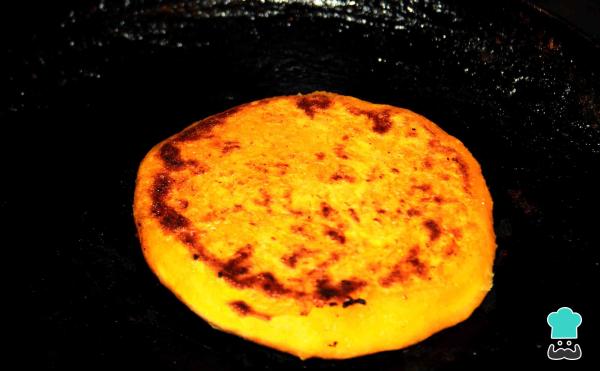
Coloca en el budare o sartén un poquito de aceite, para evitar que las arepas de auyama se peguen. El budare se parece a una plancha de metal, que se utiliza en Venezuela para cocinar arepas y cachapas. Luego, si deseas puedes pasarlas por el horno para que queden más tostaditas.Si optas por la sartén o budare, cocina cinco minutos por cada lado. Luego, cubre la arepa de maizena con la tapa de un cazo. Así, se terminará de cocer de forma más pareja.Truco: